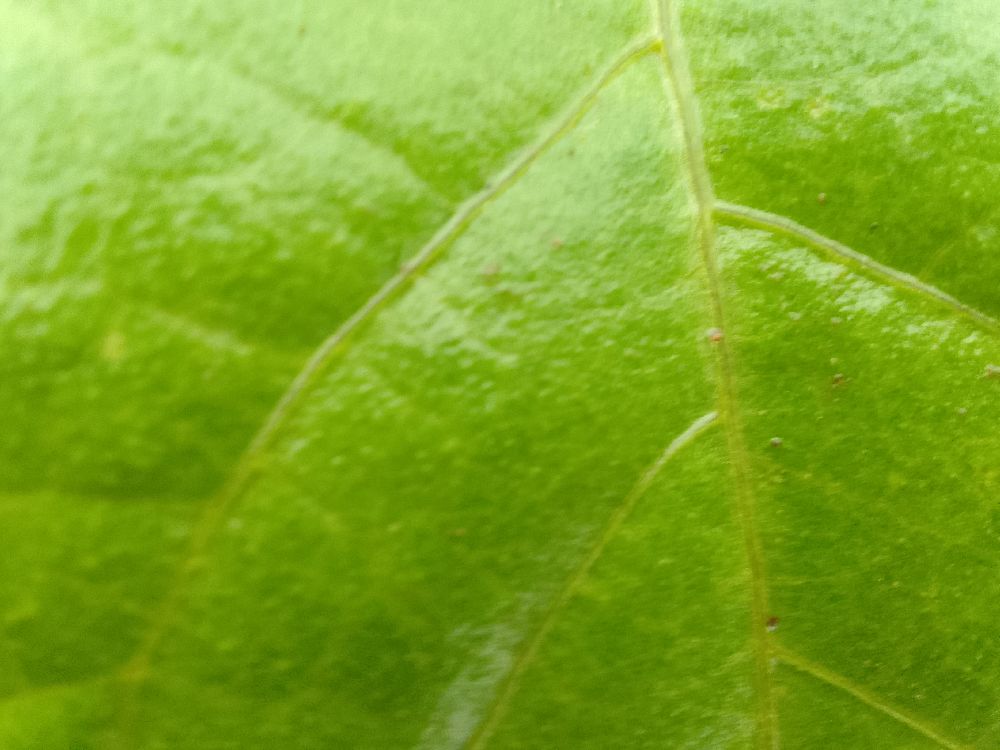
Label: healthy